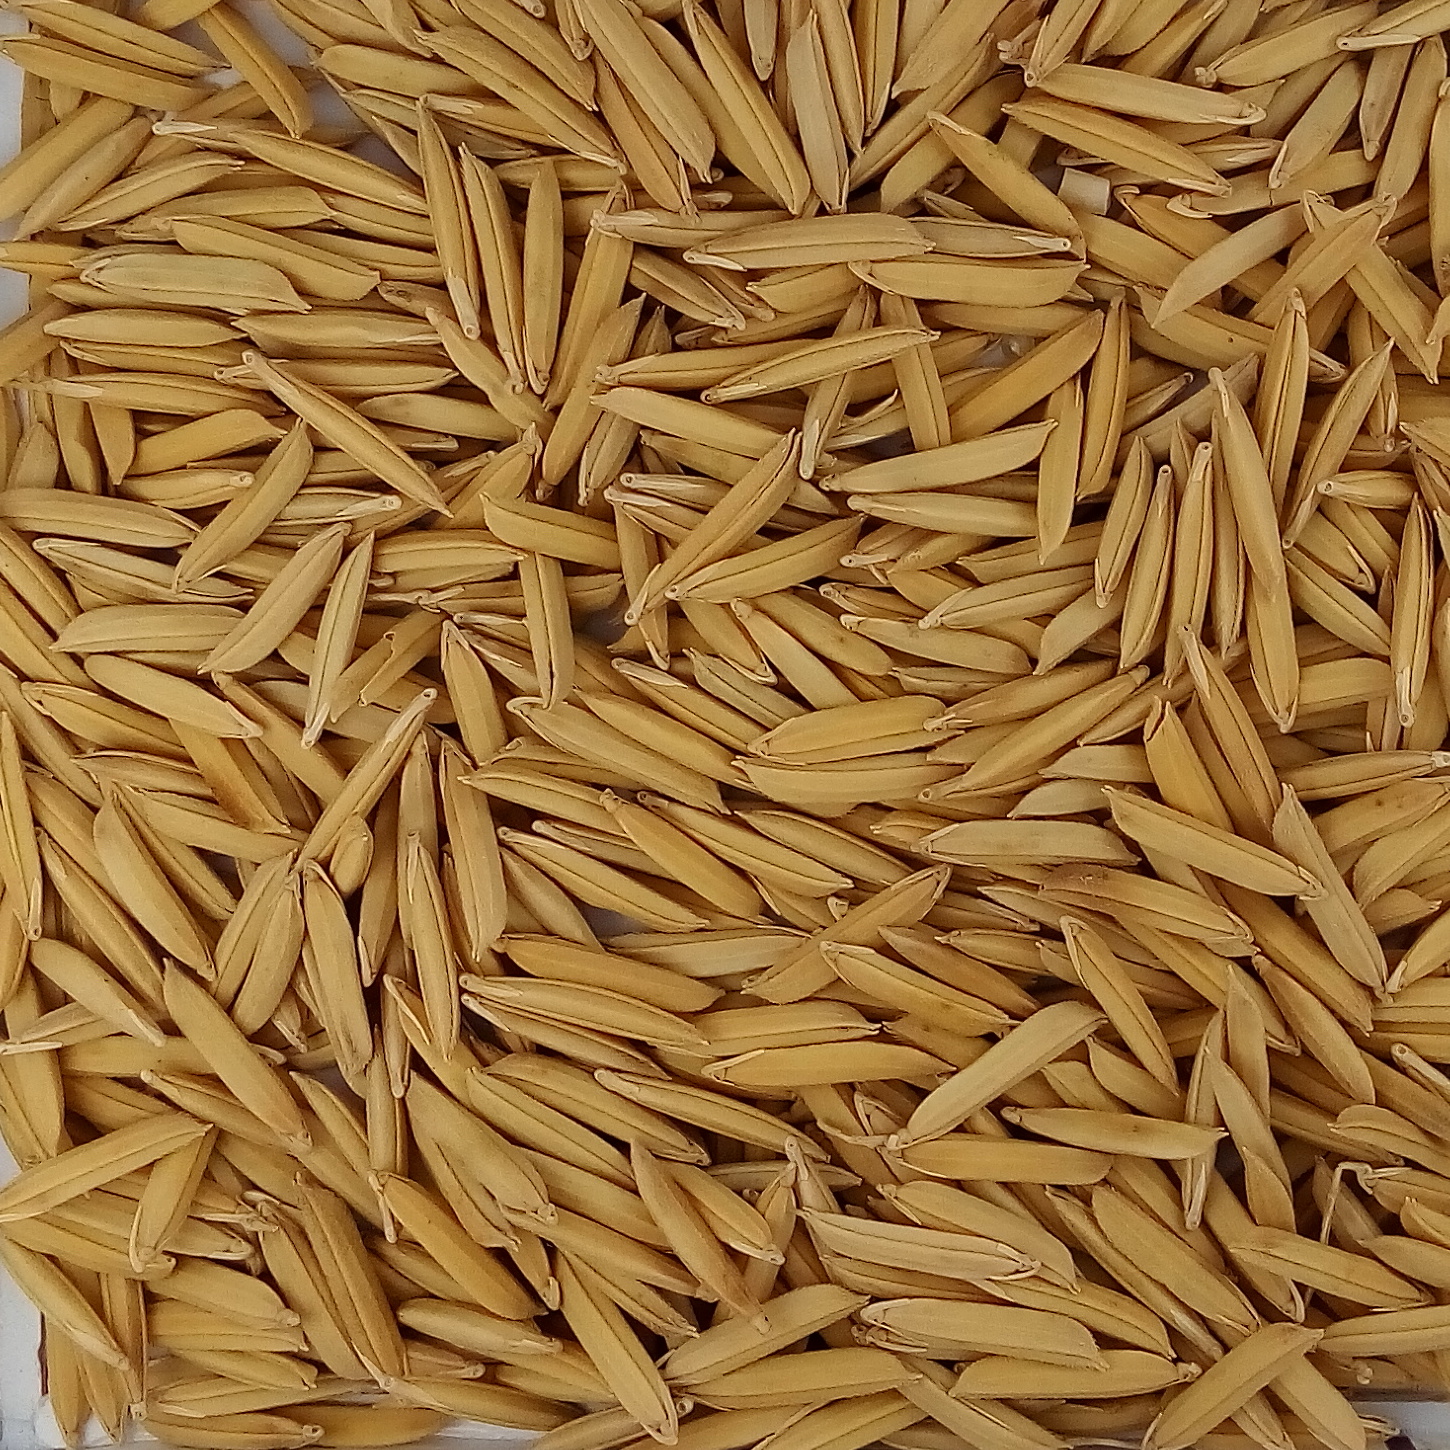
Rice seed variety: 1509